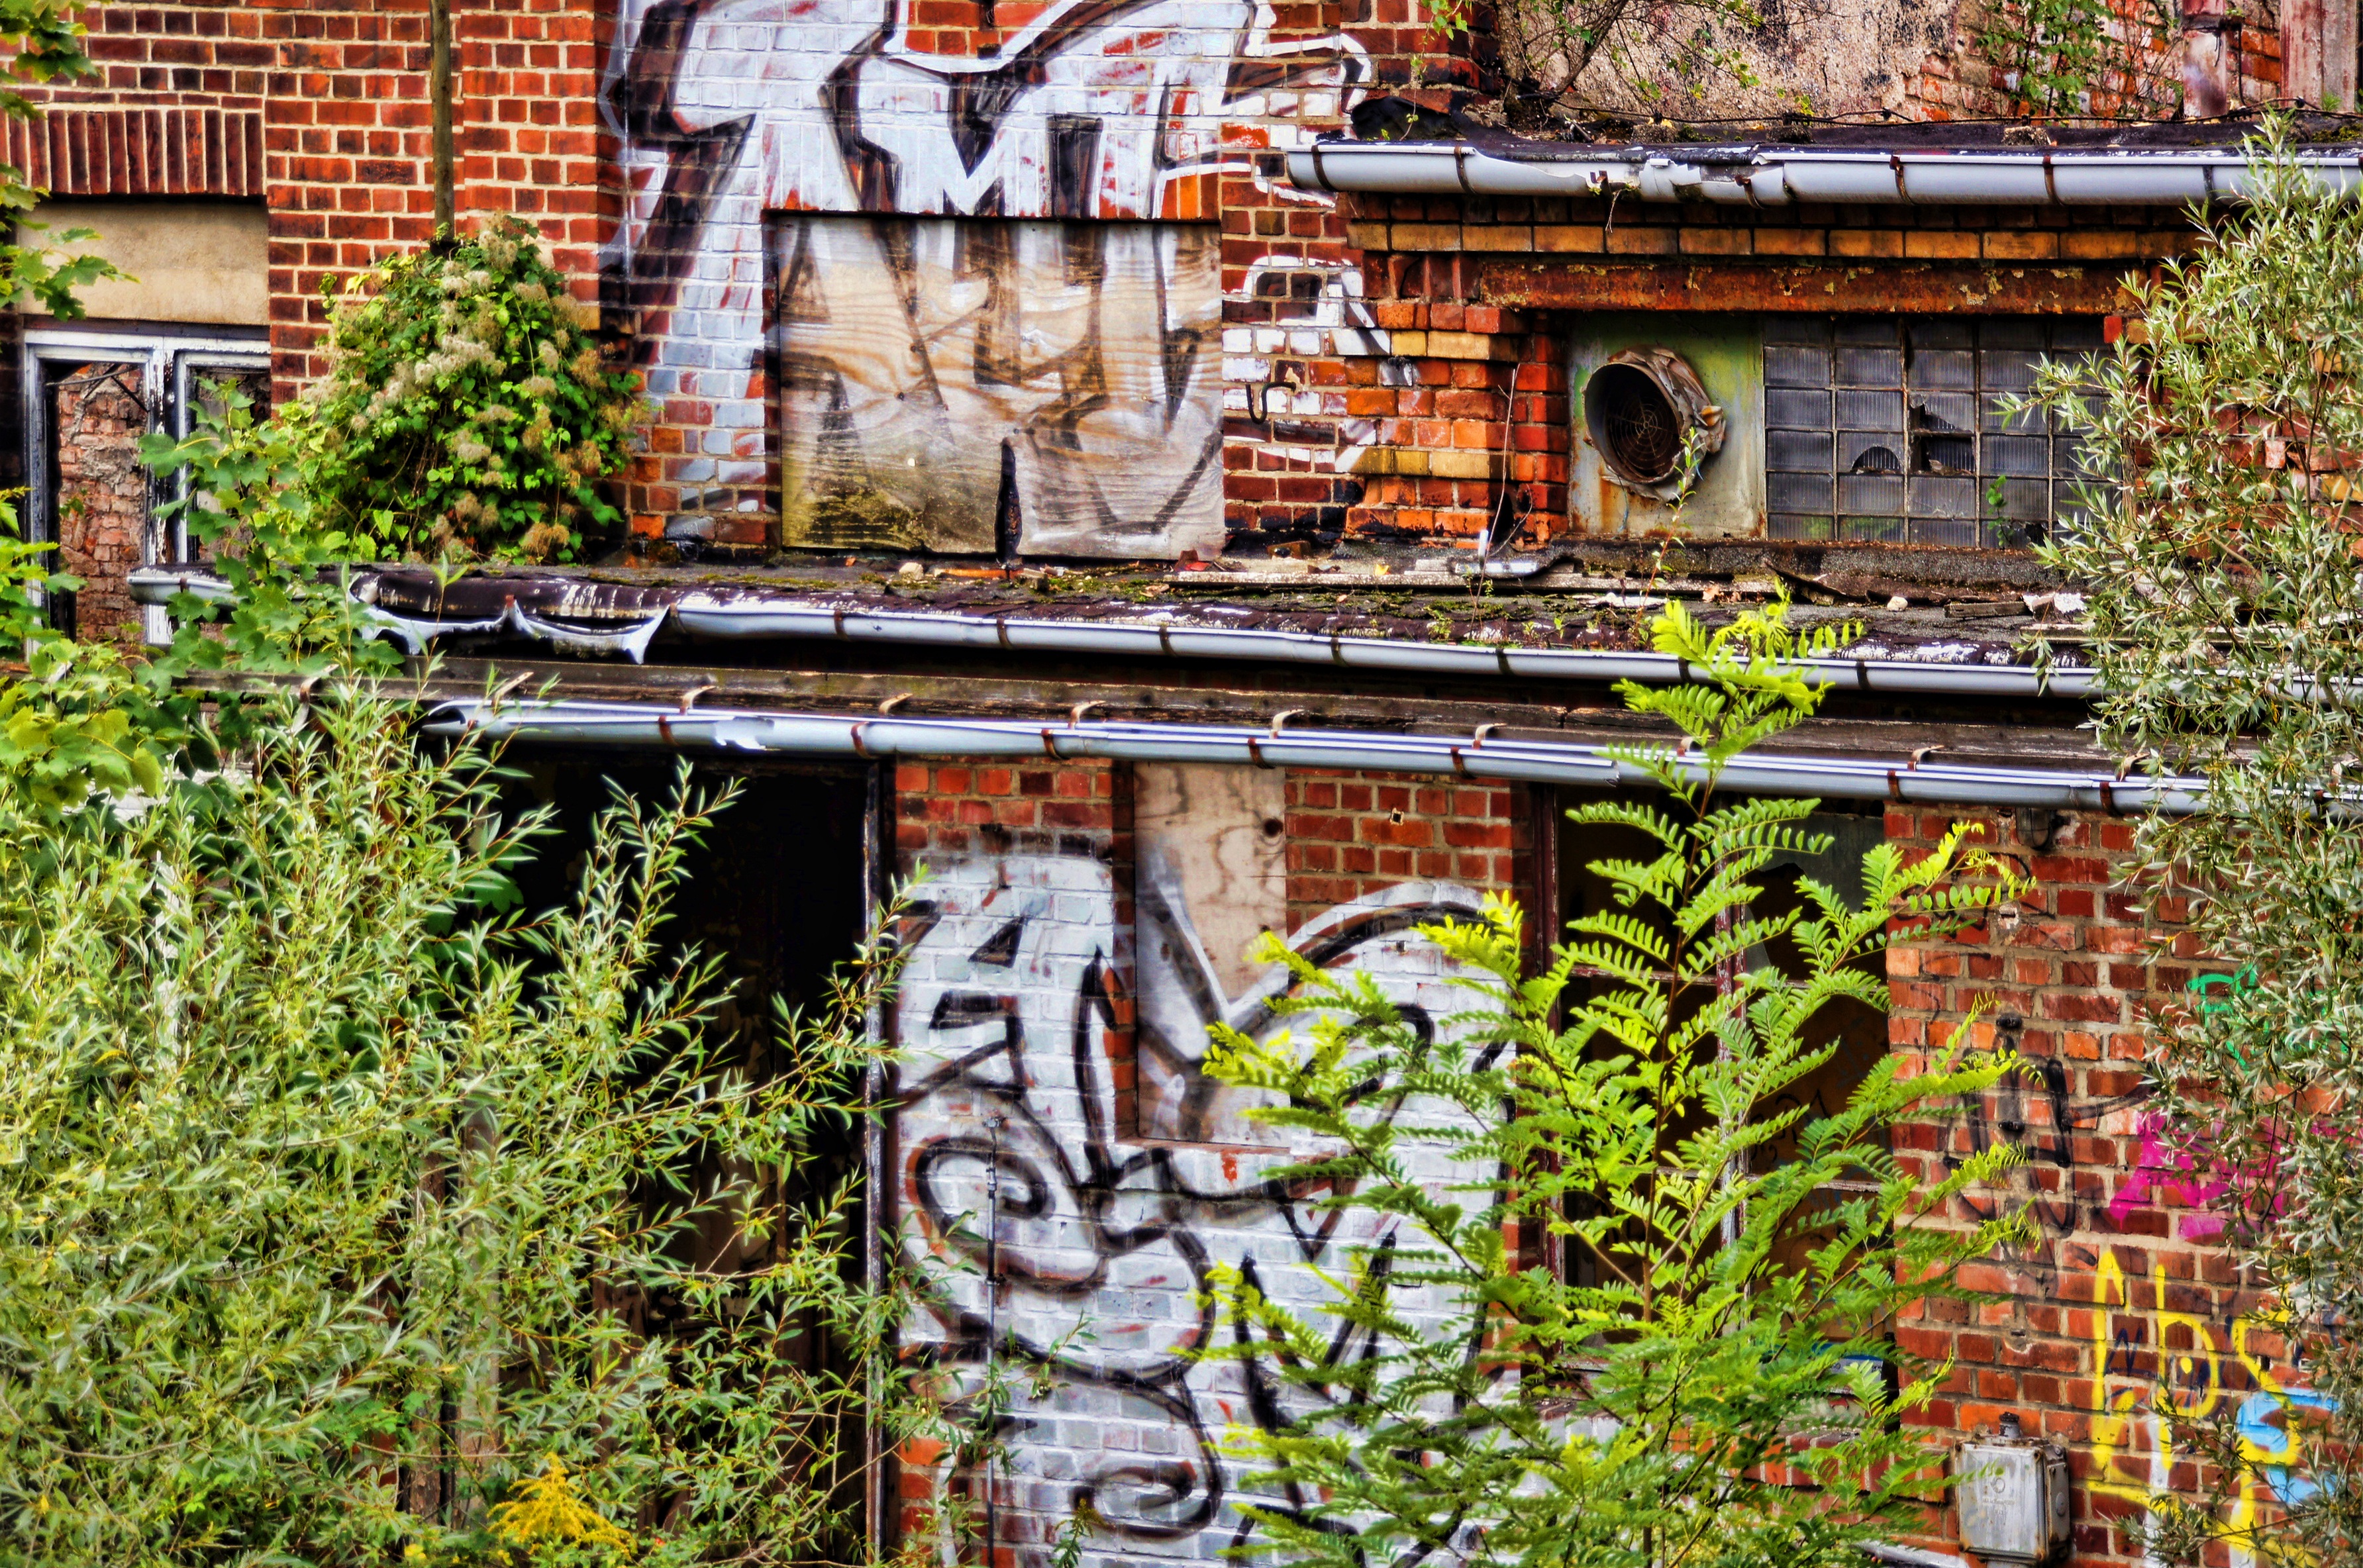
spray, factory, ruin, garden, graffiti, painting, art, leipzig, wall painting, lapsed, sprayer, hauswand, urban area